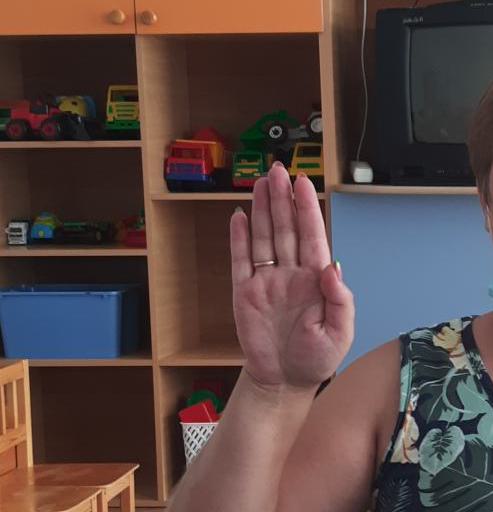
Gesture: stop